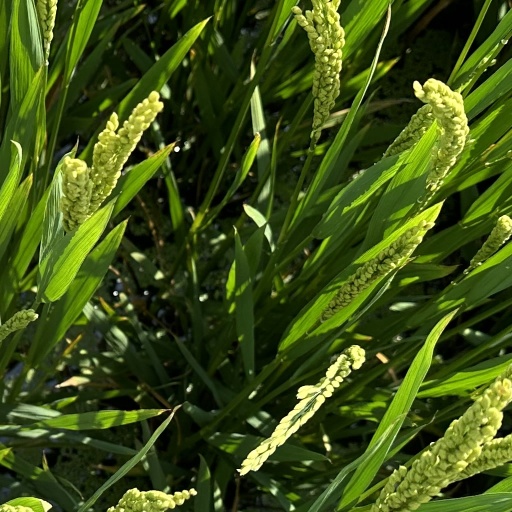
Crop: rice